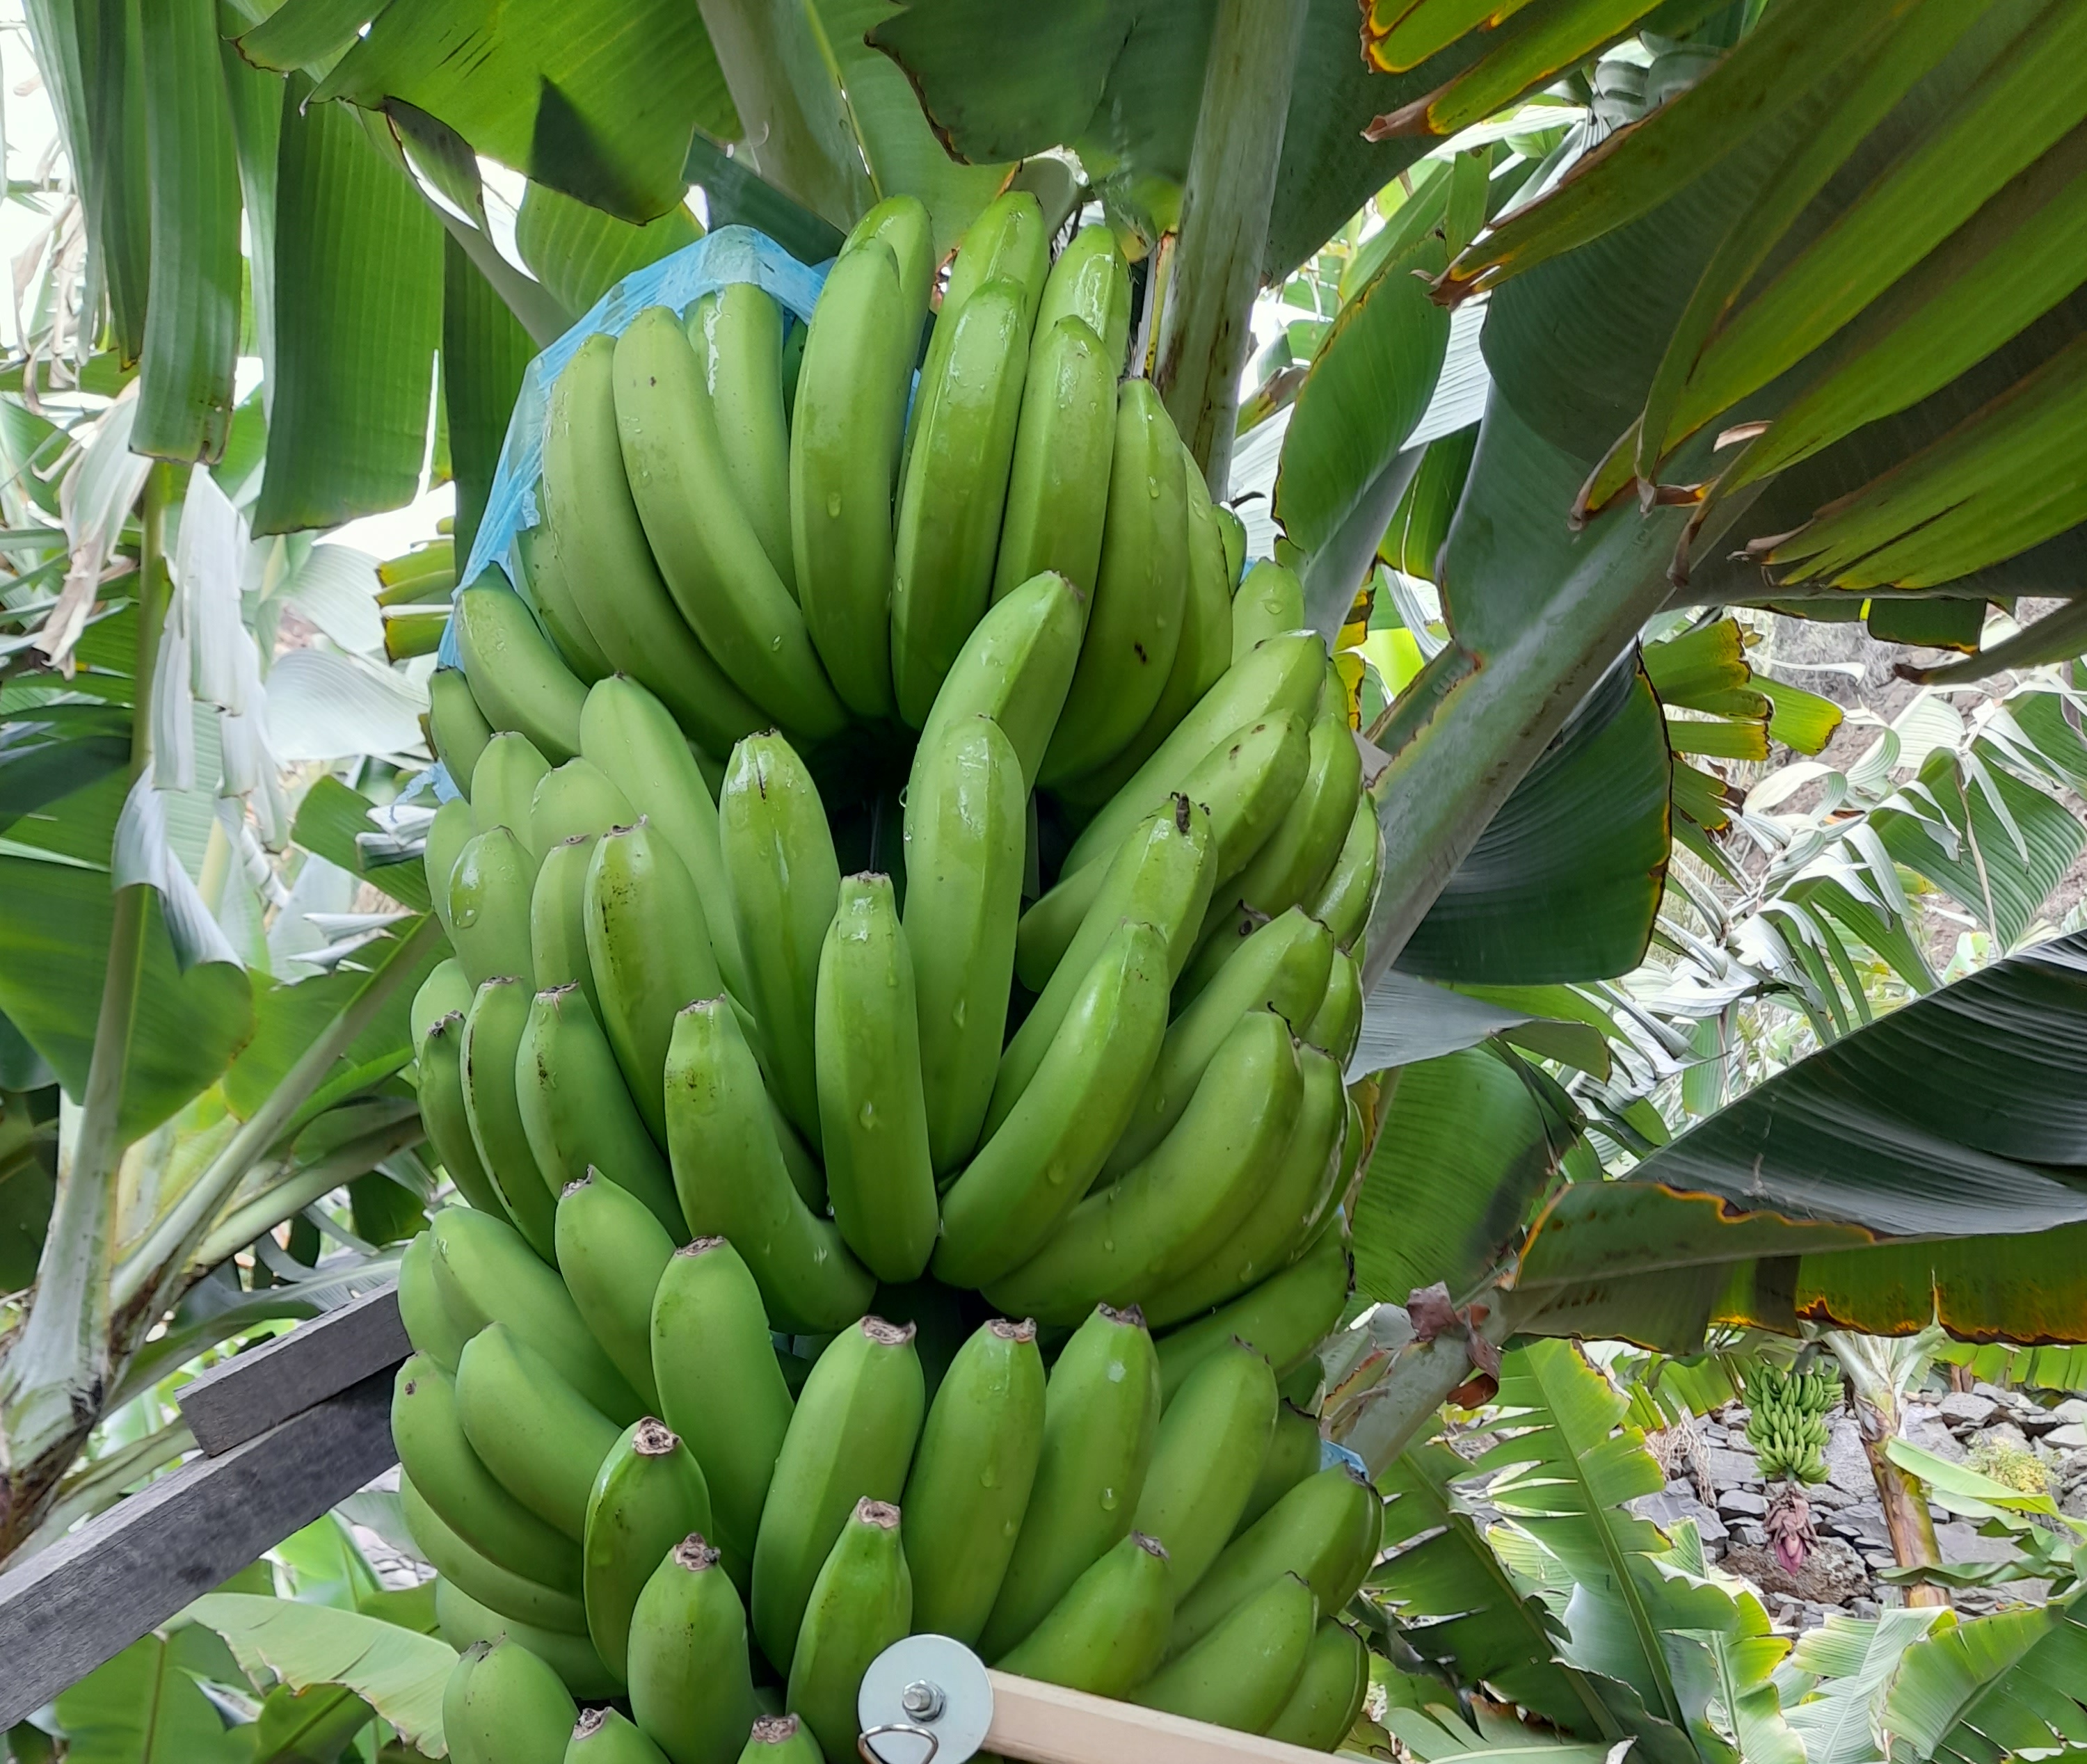
Label: Cut